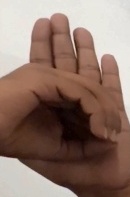
ASL sign: 0